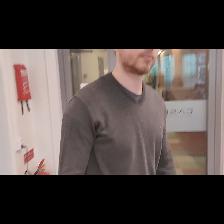
Label: Human